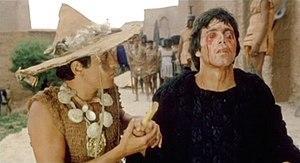
Œdipe roi est un film italien sorti en 1967 et réalisé par Pier Paolo Pasolini. Il est inspiré de la tragédie éponyme de Sophocle, de sa suite Œdipe à Colone et plus généralement du mythe d'Œdipe.